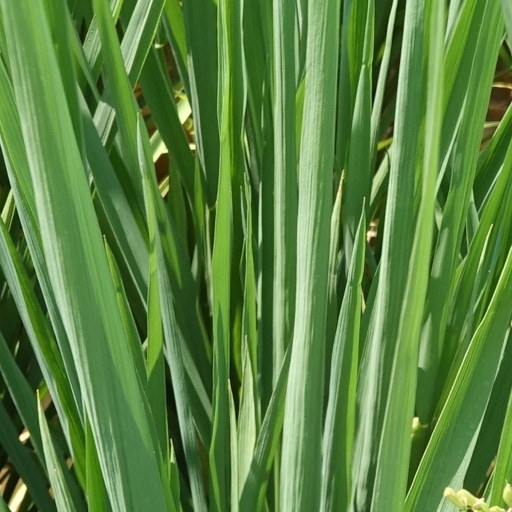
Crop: rice